Coaltown Museum

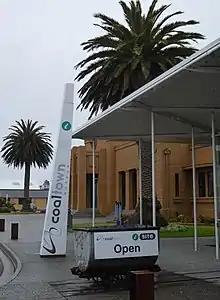
Entrance to Coaltown Museum

Coaltown Museum is a museum of coalmining, located in Westport on the West Coast of New Zealand.